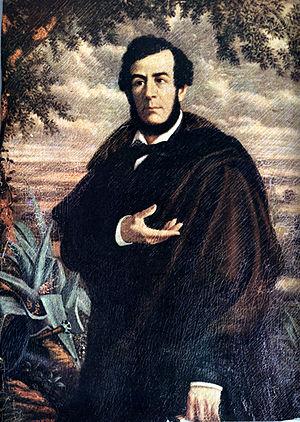
Juan Manuel de Rosas, surnommé « le Restaurateur des lois », était un homme politique et militaire argentin, qui fut gouverneur de la province de Buenos Aires et dirigea de 1835 à 1852 la Confédération argentine.
Esteban Echeverría est un poète et un écrivain argentin né le 2 septembre 1805 et décédé le 19 janvier 1851 à Montevideo. Il a joué un rôle important dans le développement de la littérature argentine, il est l'un des plus importants auteurs romantiques de l'Amérique latine.
La littérature argentine est l’ensemble des œuvres littéraires produites en Argentine. Parmi les auteurs argentins les plus connus et les plus influents figurent Domingo Faustino Sarmiento, José Hernández, Jorge Luis Borges, Adolfo Bioy Casares, Roberto Arlt, Julio Cortázar, Manuel Puig et Ernesto Sábato pour les hommes, Alfonsina Storni, Silvina Ocampo, Susana Calandrelli, Maria Dhialma Tiberti, Alejandra Pizarnik, Olga Orozco pour les femmes.